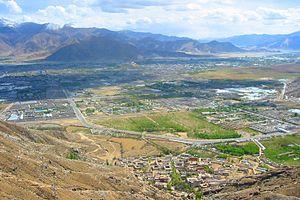
Cet article présente la liste des grandes villes de plus de 60 000 habitants et une hauteur supérieure à 2000 mètres au-dessus du niveau de la mer.